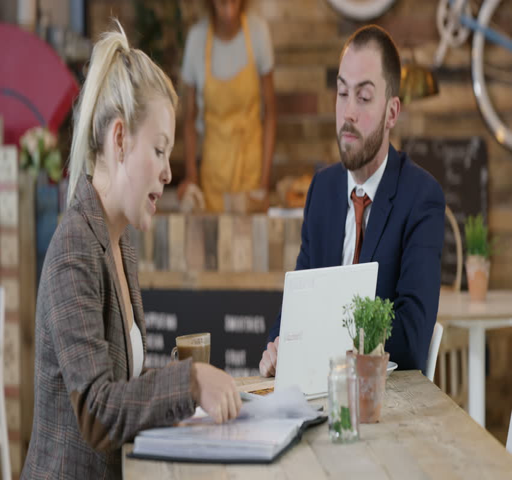
business man and woman in a meeting in cafe shake hands on a deal .